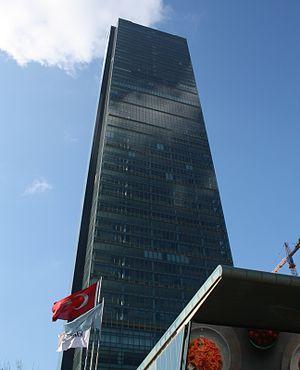
La Sapphire of Istanbul ou Istanbul Sapphire est un gratte-ciel construit en 2011 se trouvant dans le quartier de Levent à Istanbul. Le bâtiment occupe une surface au sol de 11 339 m² et comporte 35 000 m² de surface commerciale, pour un total de 157 000 m² exploitable. Ses fondations sont profondes de 45 m.
Depuis la construction du Sabanci Center en 1993, de nombreux immeubles d'au moins 100 mètres de hauteur ont été construits à Istanbul en Turquie.